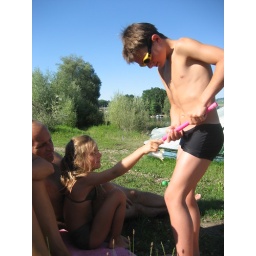
swimming in the lake